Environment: real
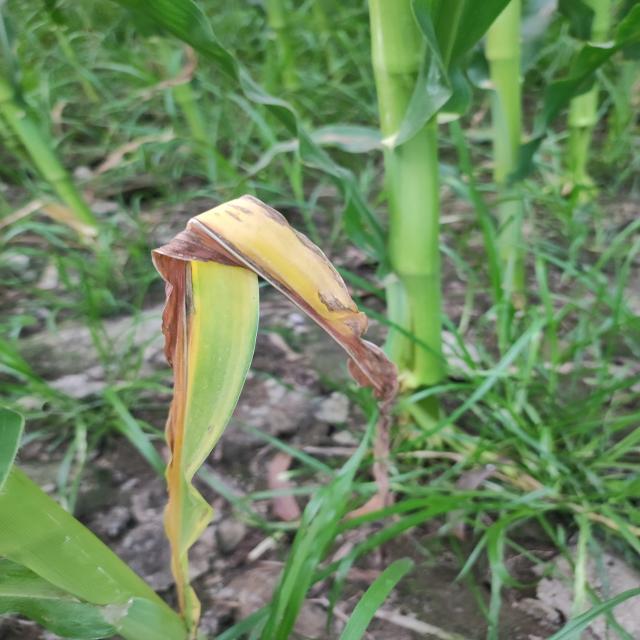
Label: potassium_deficiency